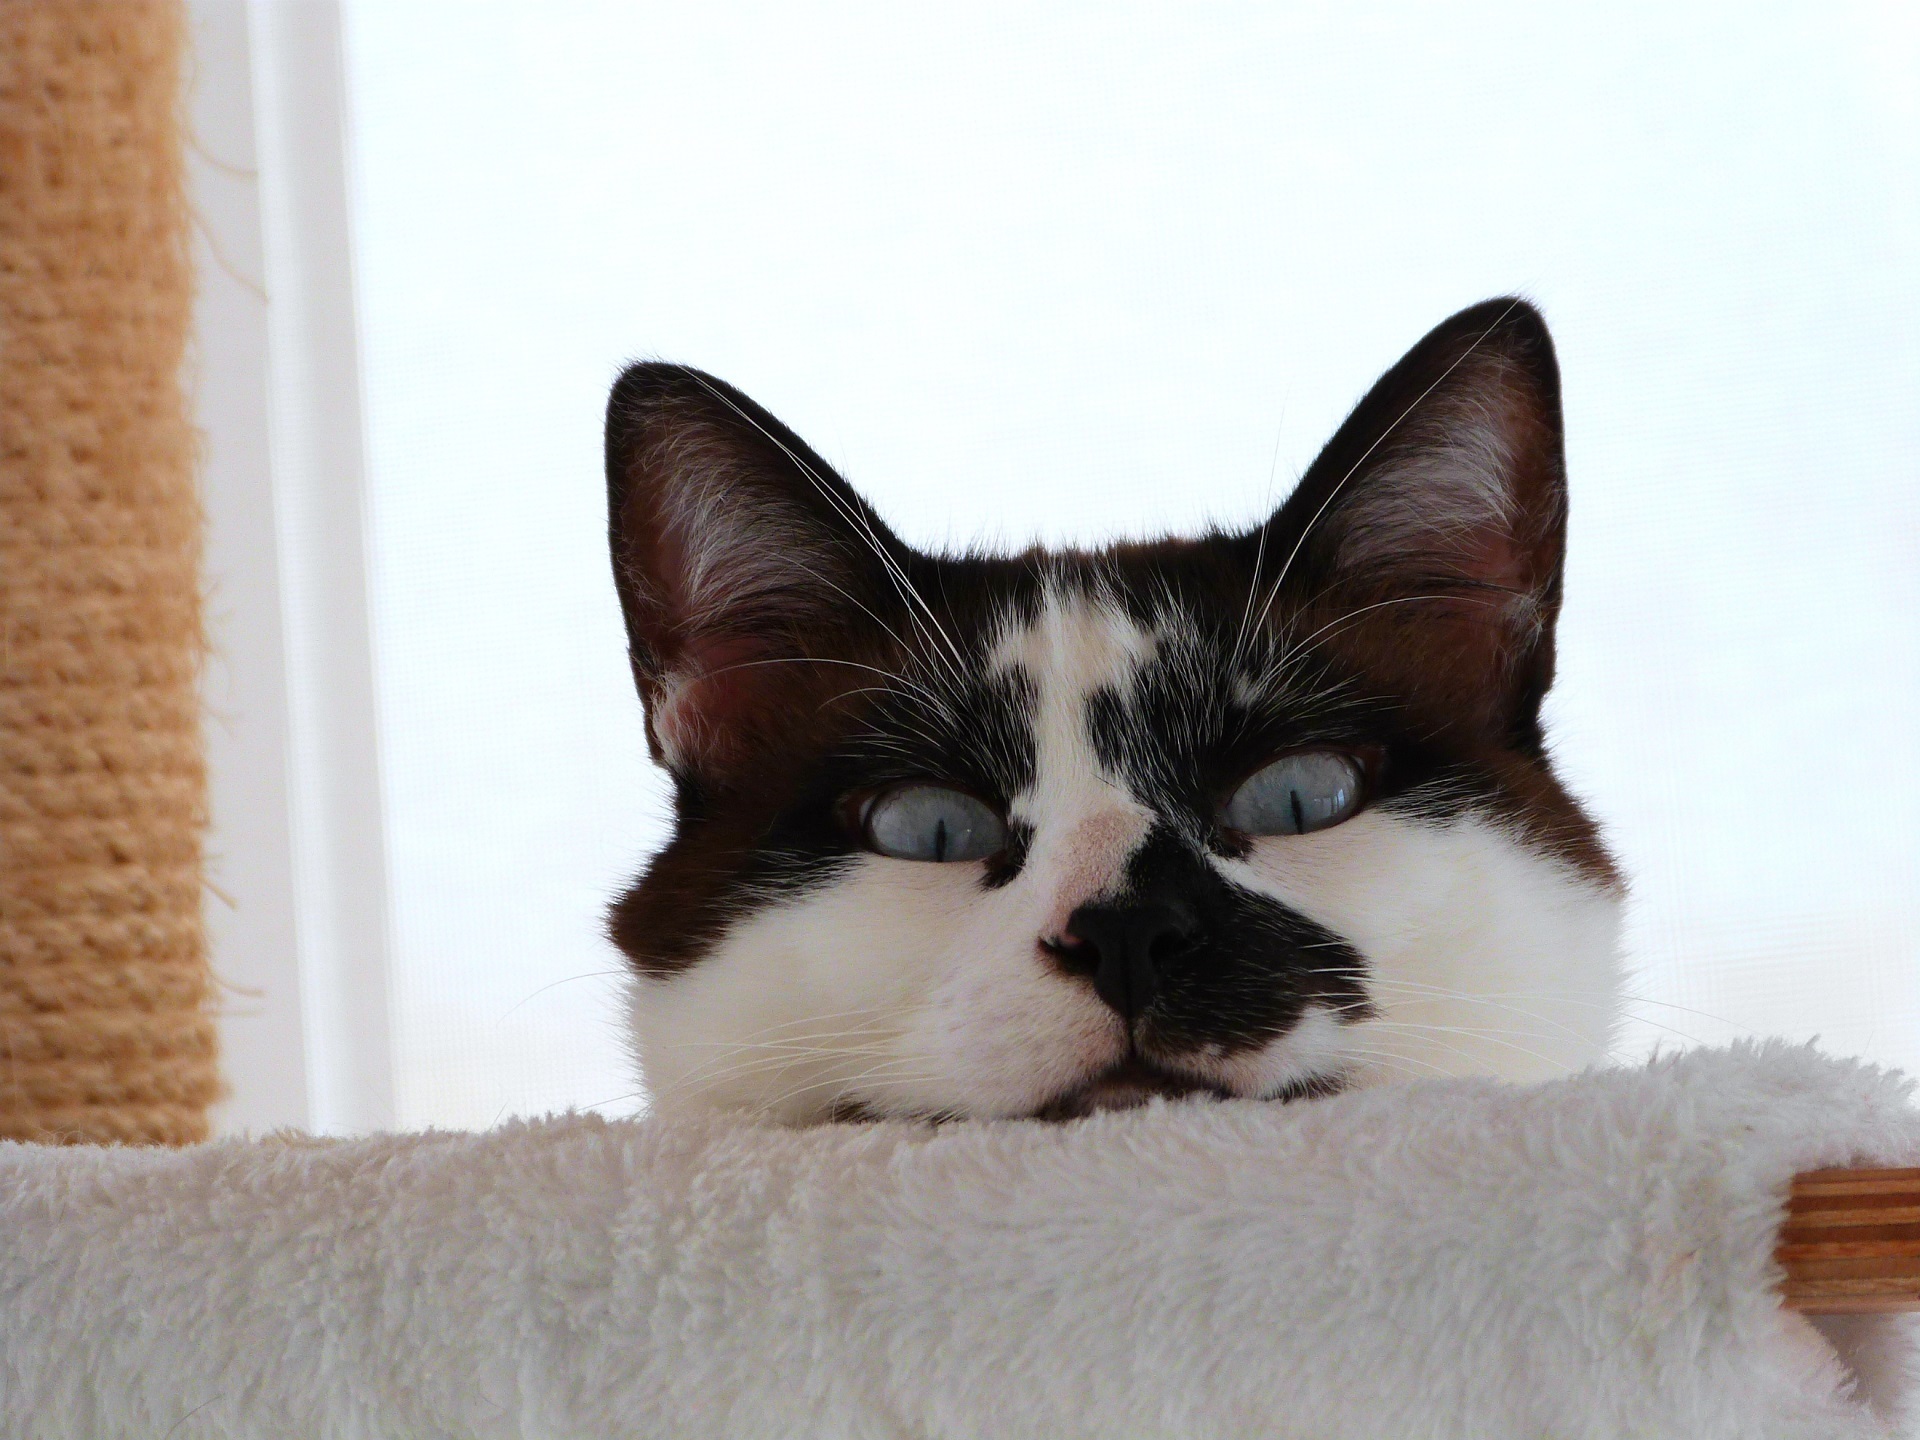
white, animal, cute, looking, pet, portrait, cat, feline, mammal, close up, face, nose, whiskers, indoors, kitty, furry, head, vertebrate, funny, domestic, adorable, siamese, small to medium sized cats, cat like mammal